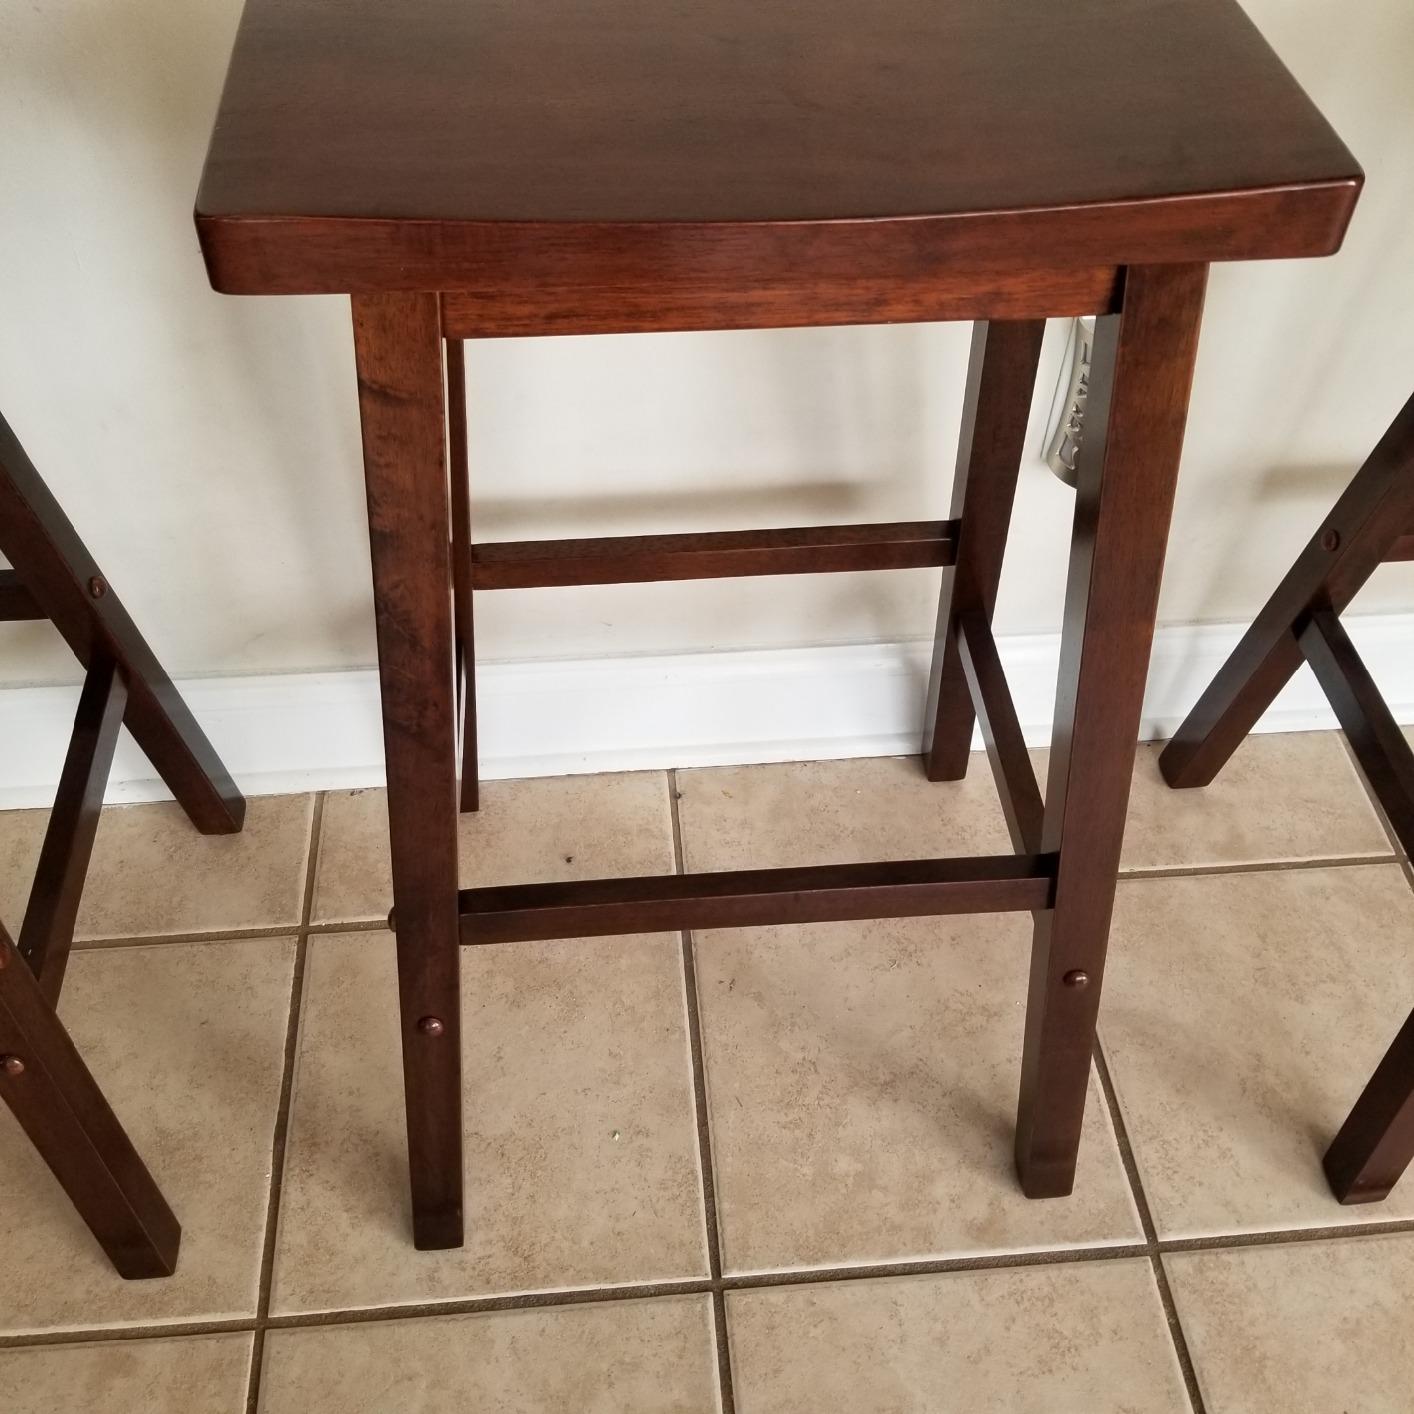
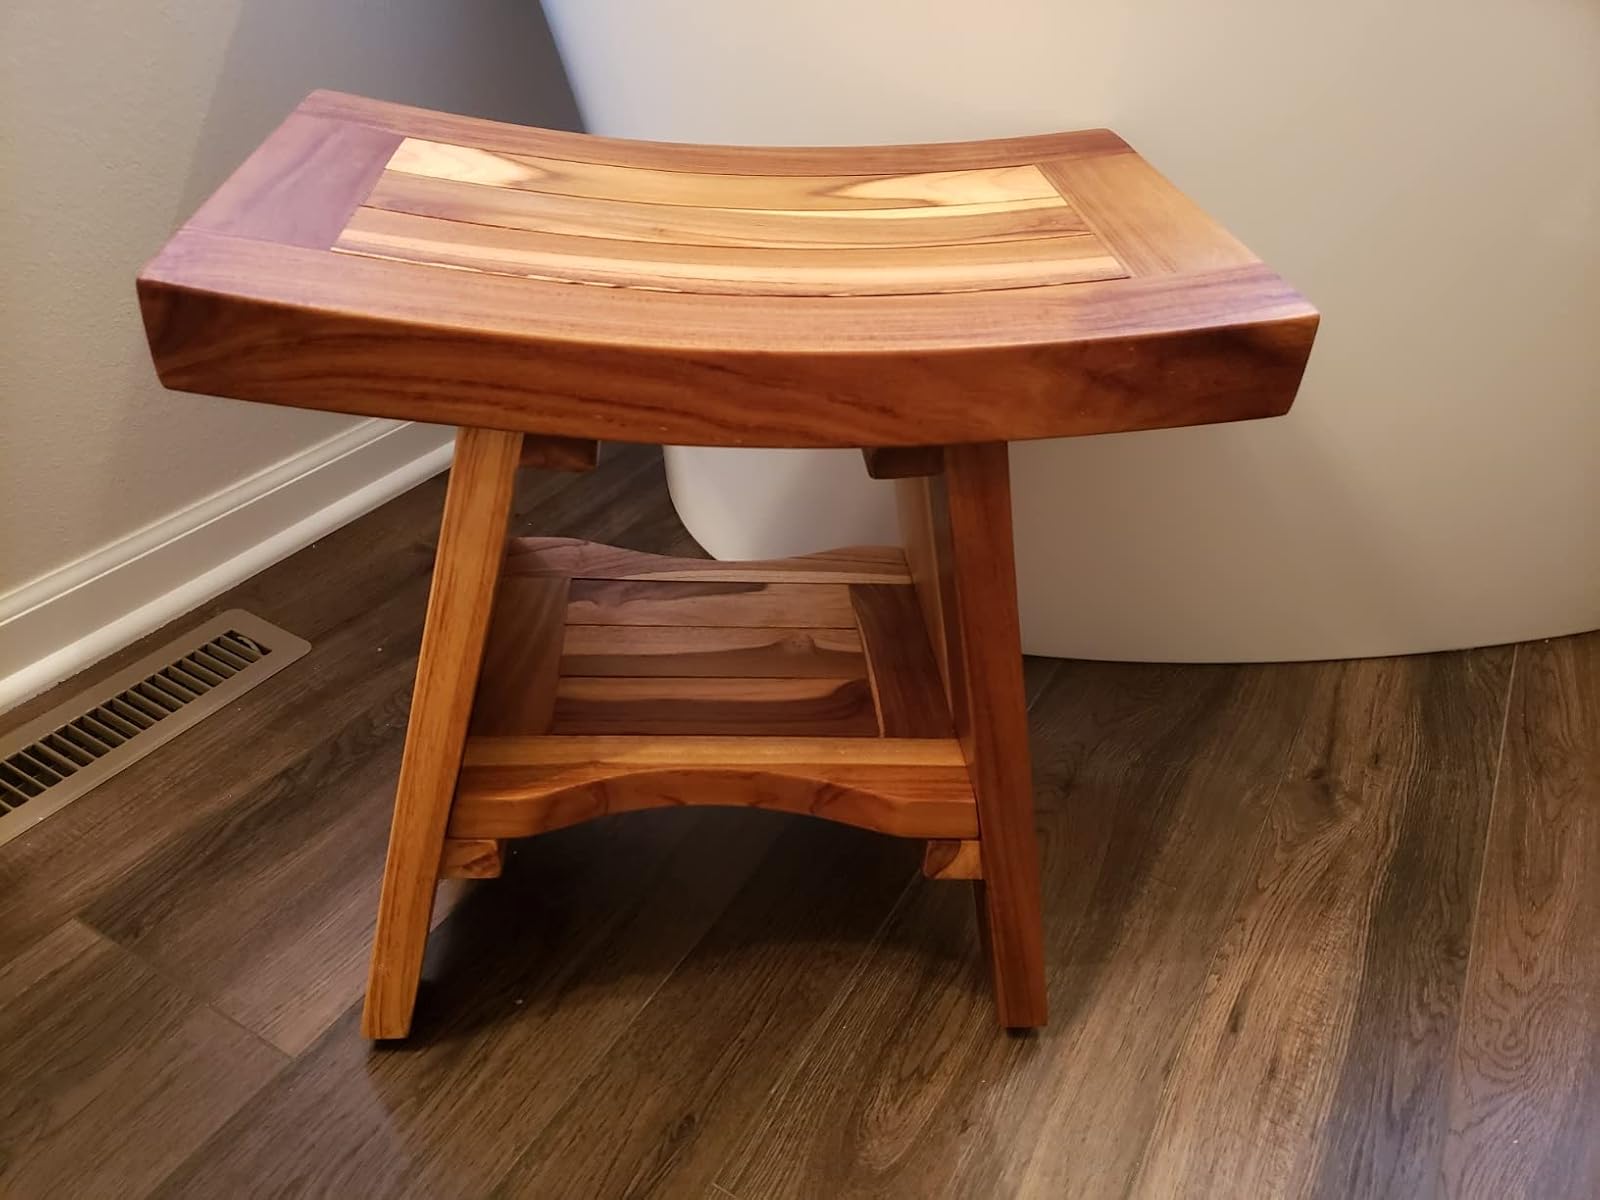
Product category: stool
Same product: no